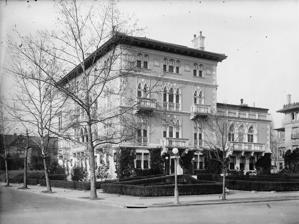
Building: Pink Palace (Washington, D.C.)
Country: United States of America
Year built: 1906
Historic house in Washington, D.C., United States United States historic place Pink Palace U.S. National Register of Historic Places The house in 1923 Location 2600 16th St., NW Washington, D.C. Coordinates 38°55′23″N 77°2′13″W / 38.92306°N 77.03694°W / 38.92306; -77.03694 Built 1906 Architect George Oakley Totten Jr. NRHP reference No. 91000916 Added to NRHP August 5, 1991 The Pink Palace , also known as the Mrs. Marshall Field House and the Inter-American Defense Board , is a historic house located in the Meridian Hill neighborhood in Washington, D.C. It has been listed on the National Register of Historic Places since August 5, 1991. George Oakley Totten Jr. was the architect for the structure that was completed in 1906. Additions were made to the house in 1912 and 1988. It has served as the seat of the Inter-American Defense Board since 1945. References